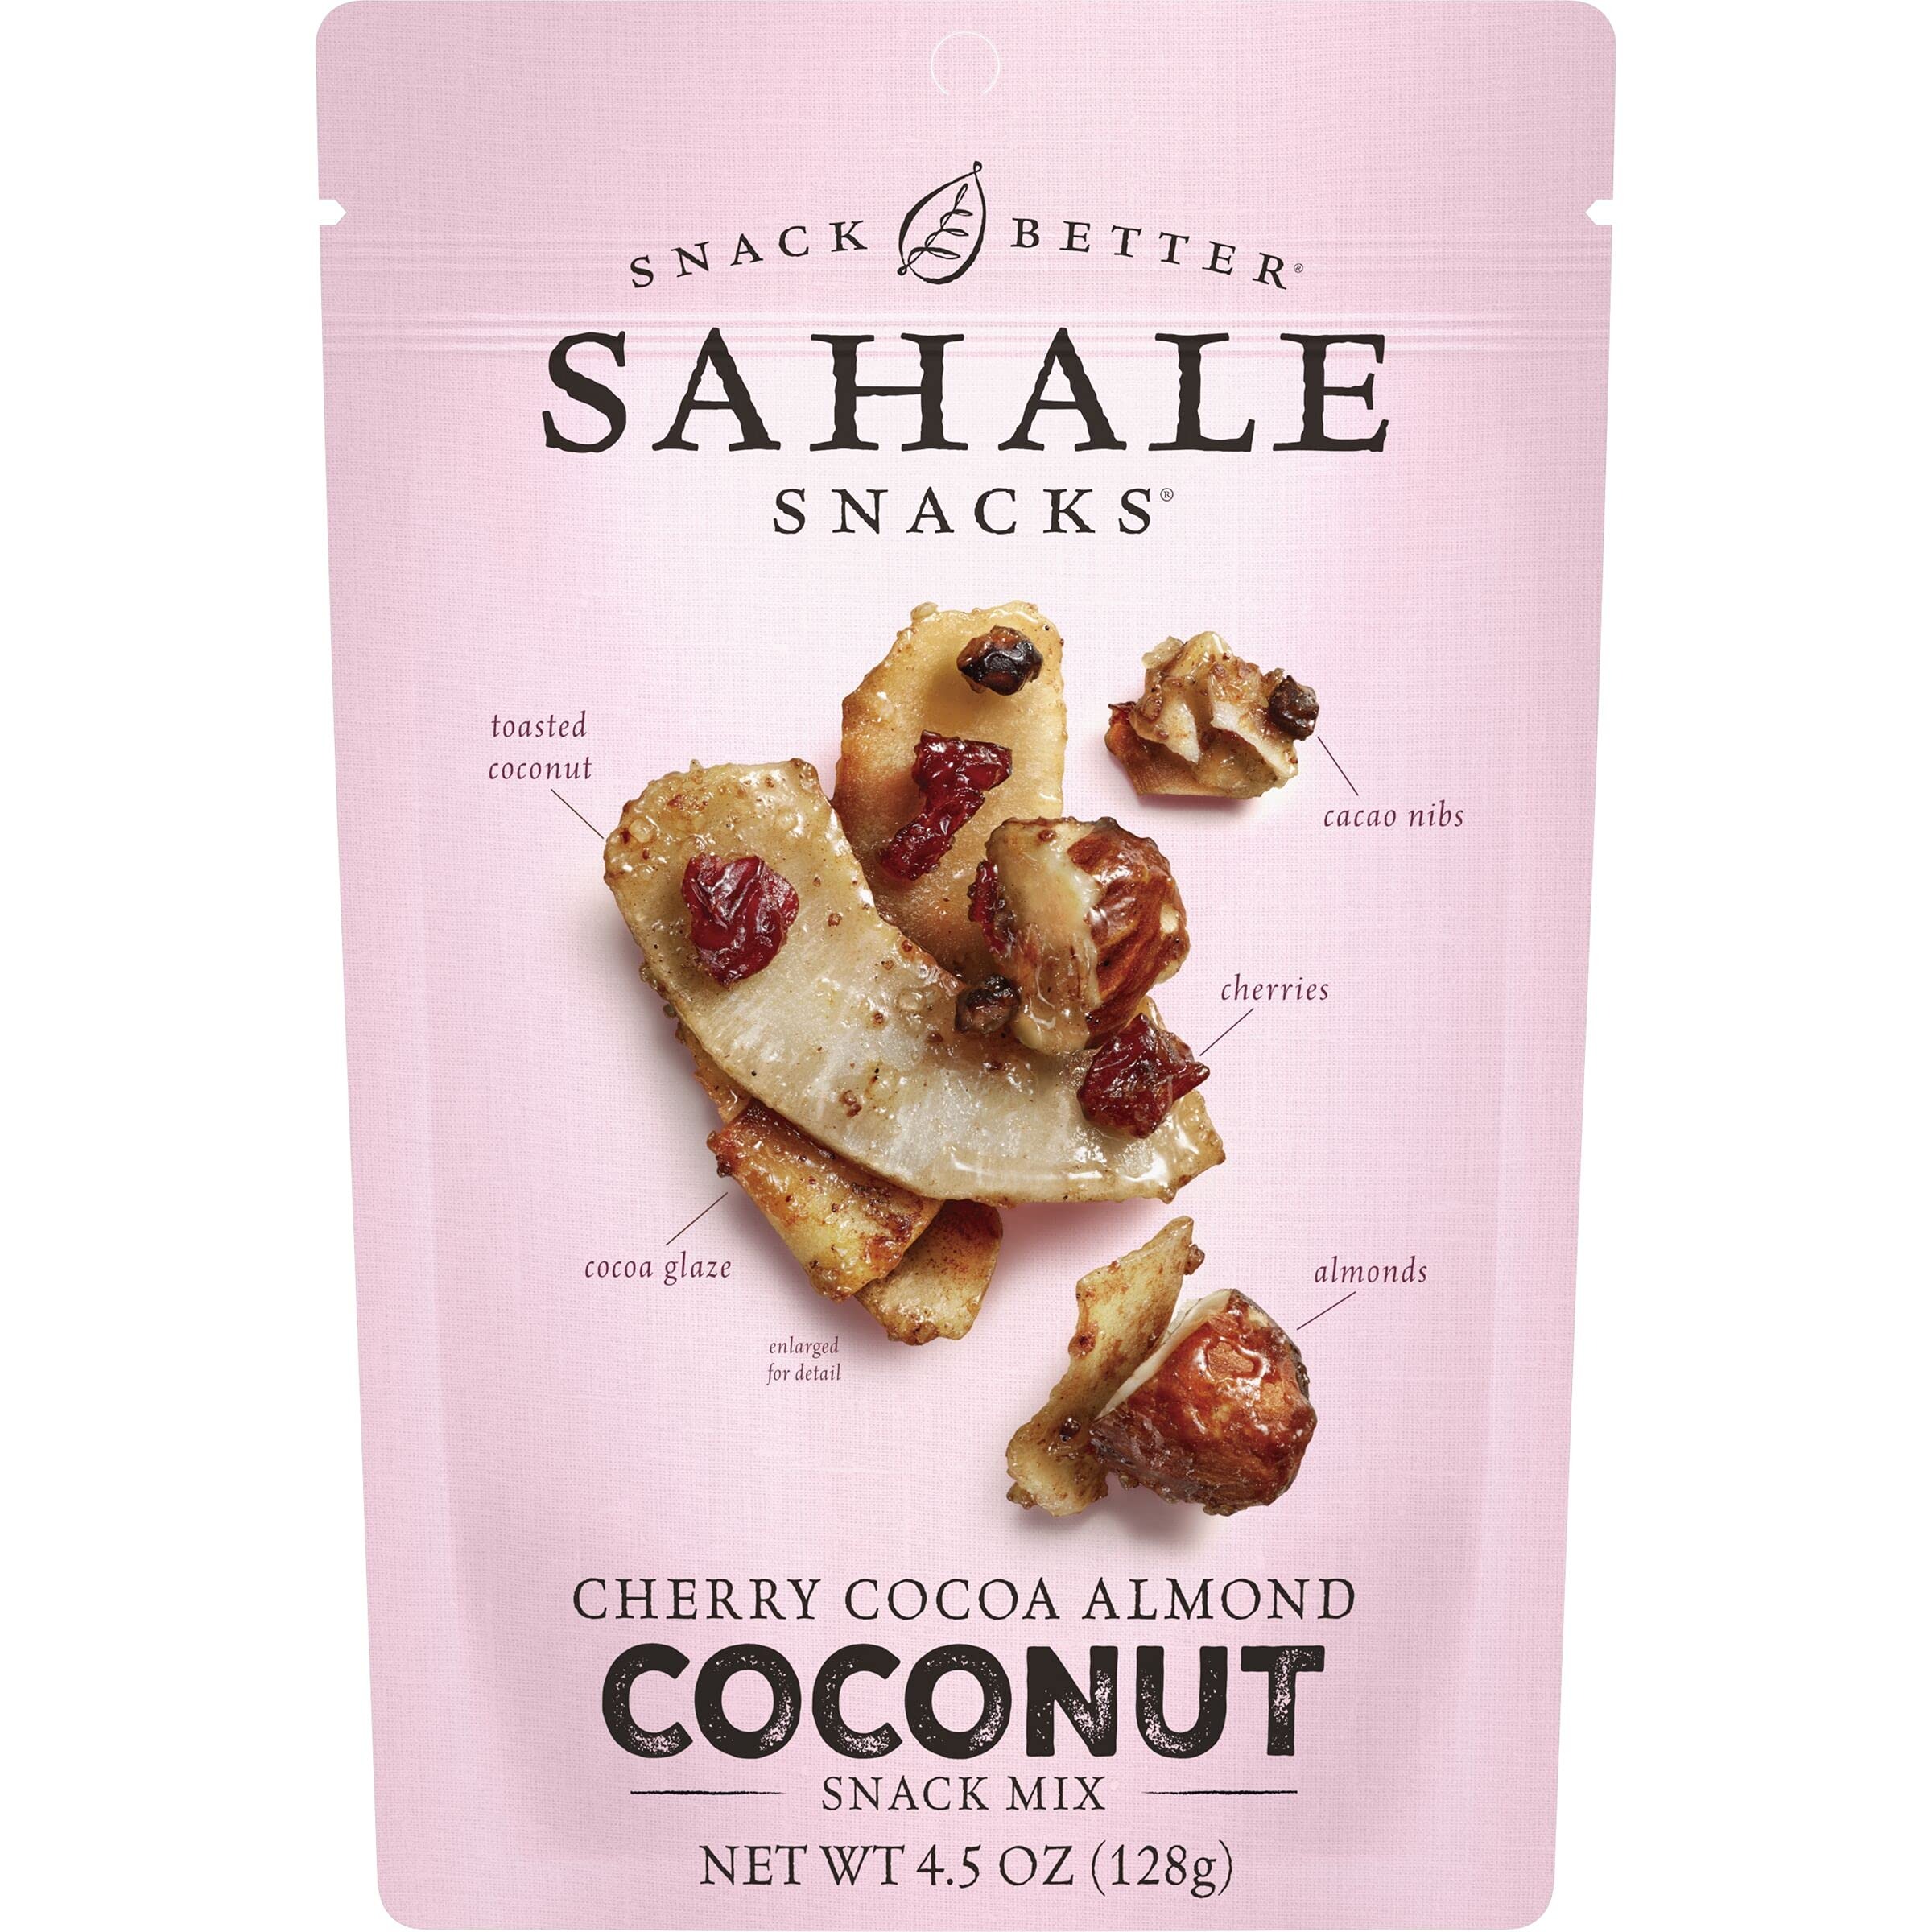
Item Name: Sahale Snacks Cherry Cocoa Almond Coconut Snack Mix, 4.5 Ounces
Value: 4.5
Unit: Ounce

Price: 16.5